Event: Nepal Earthquake
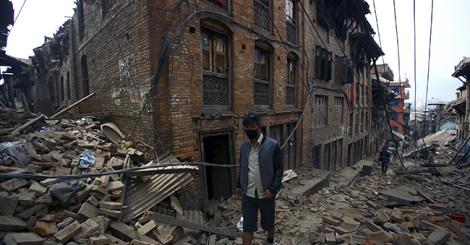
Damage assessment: damage